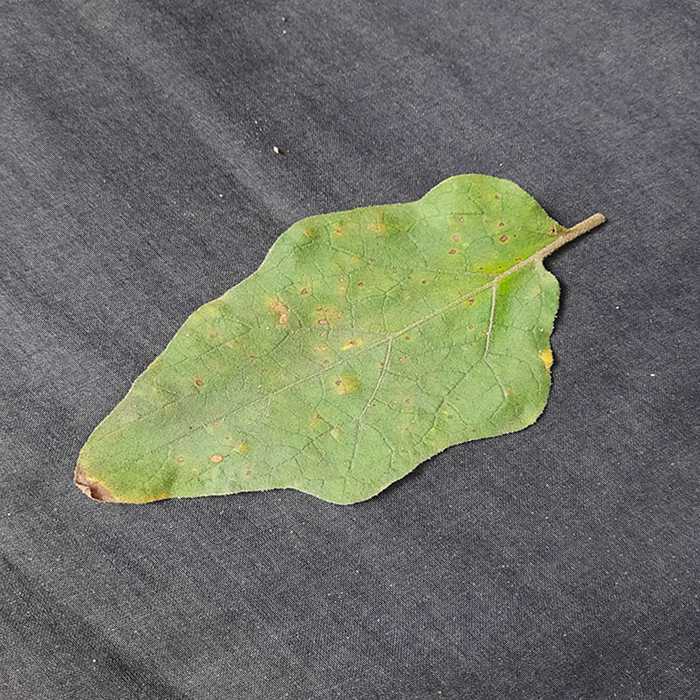
Plant: Eggplant
Label: Eggplant Cercopora leaf spot